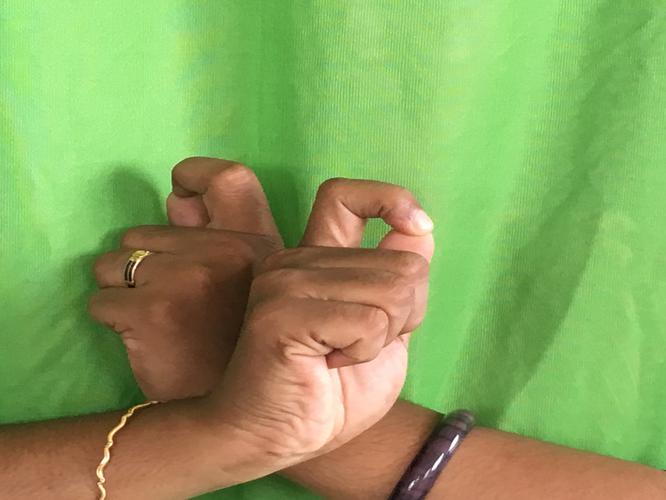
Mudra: Berunda
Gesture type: double_hand